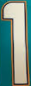
Number: 1